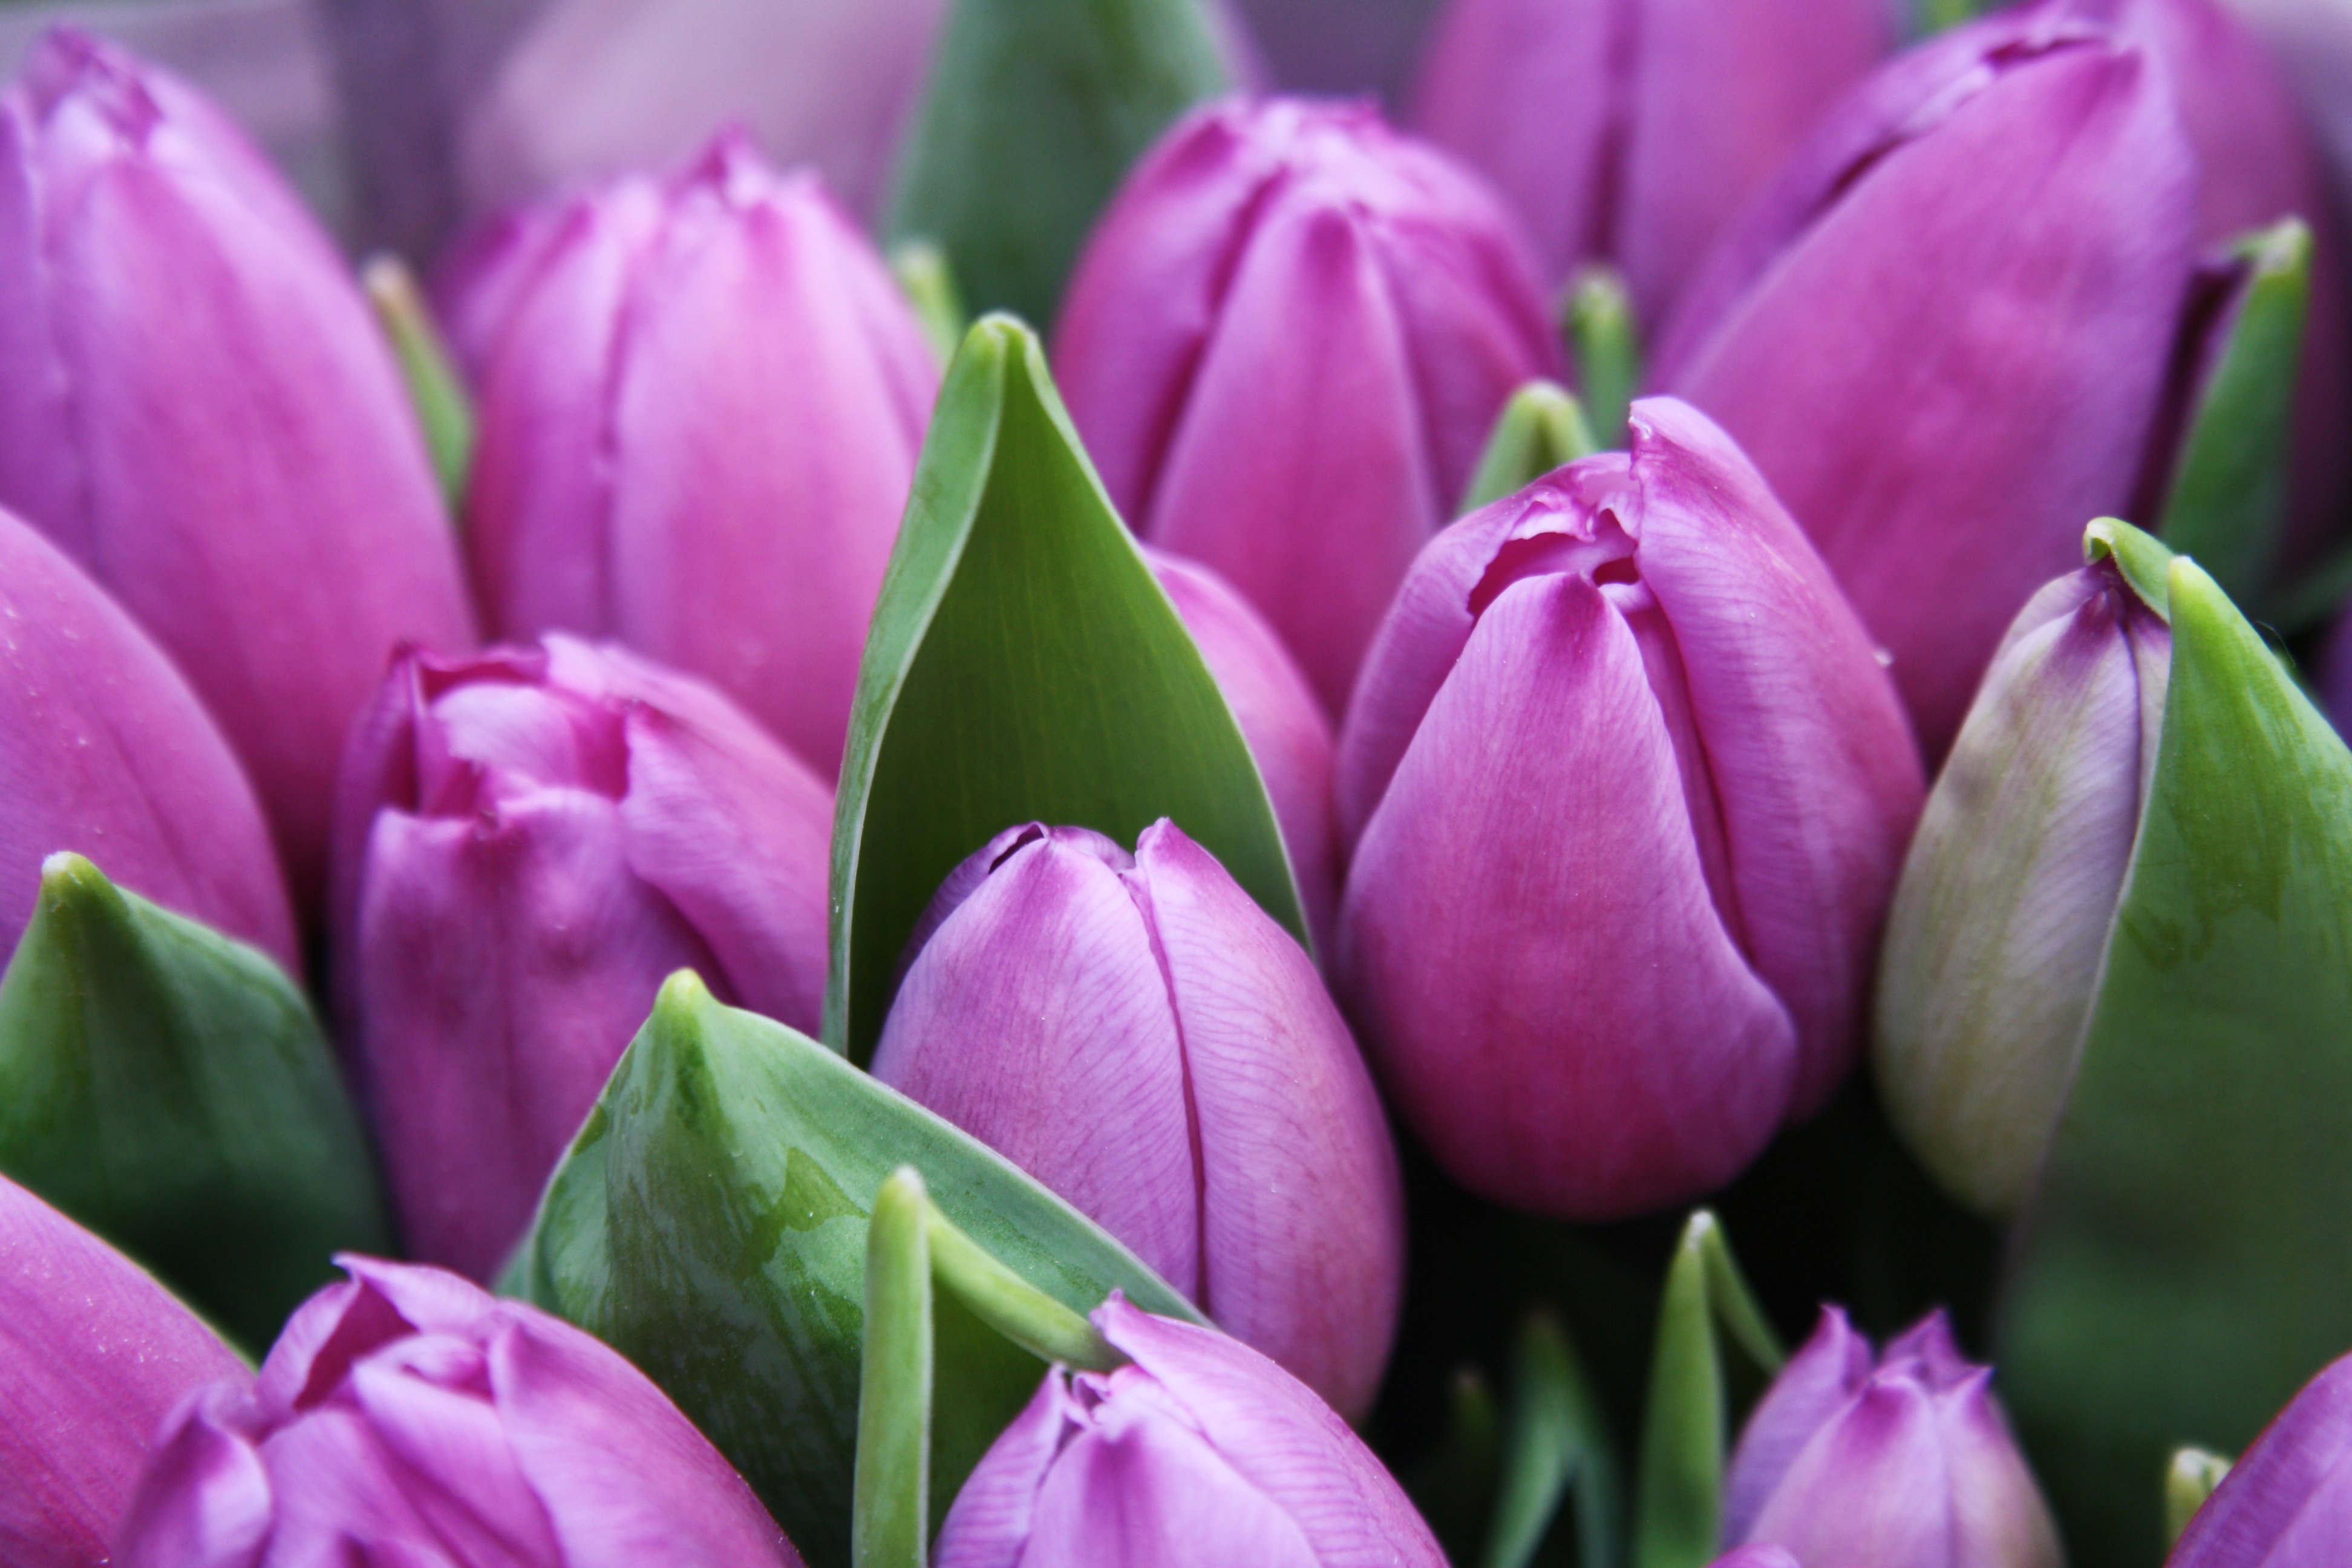
plant, leaf, flower, petal, tulip, pink, flora, flowering plant, lily family, land plant